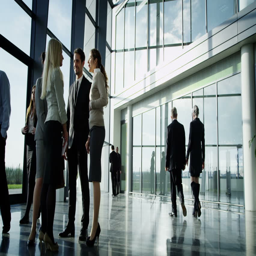
business people having a conversation in large modern office building